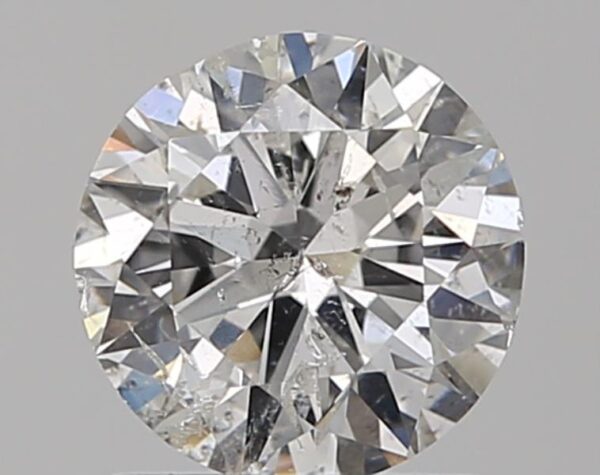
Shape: round
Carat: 1
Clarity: SI2
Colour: G
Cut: VG
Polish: VG
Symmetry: GD
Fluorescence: N
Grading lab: IGI
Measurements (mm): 6.38 x 6.29 x 3.92